Elbauenpark

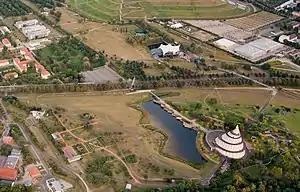
Aerial view of the Elbauenpark (right half)

The Elbauenpark is a family and leisure park in Magdeburg, capital city of Saxony-Anhalt, Germany.